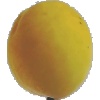
Label: Peach 2